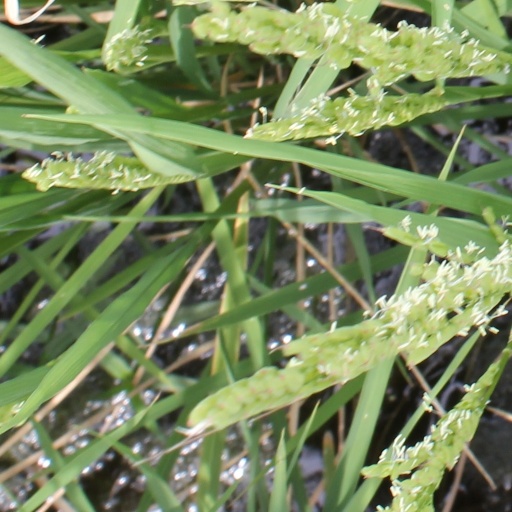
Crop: rice